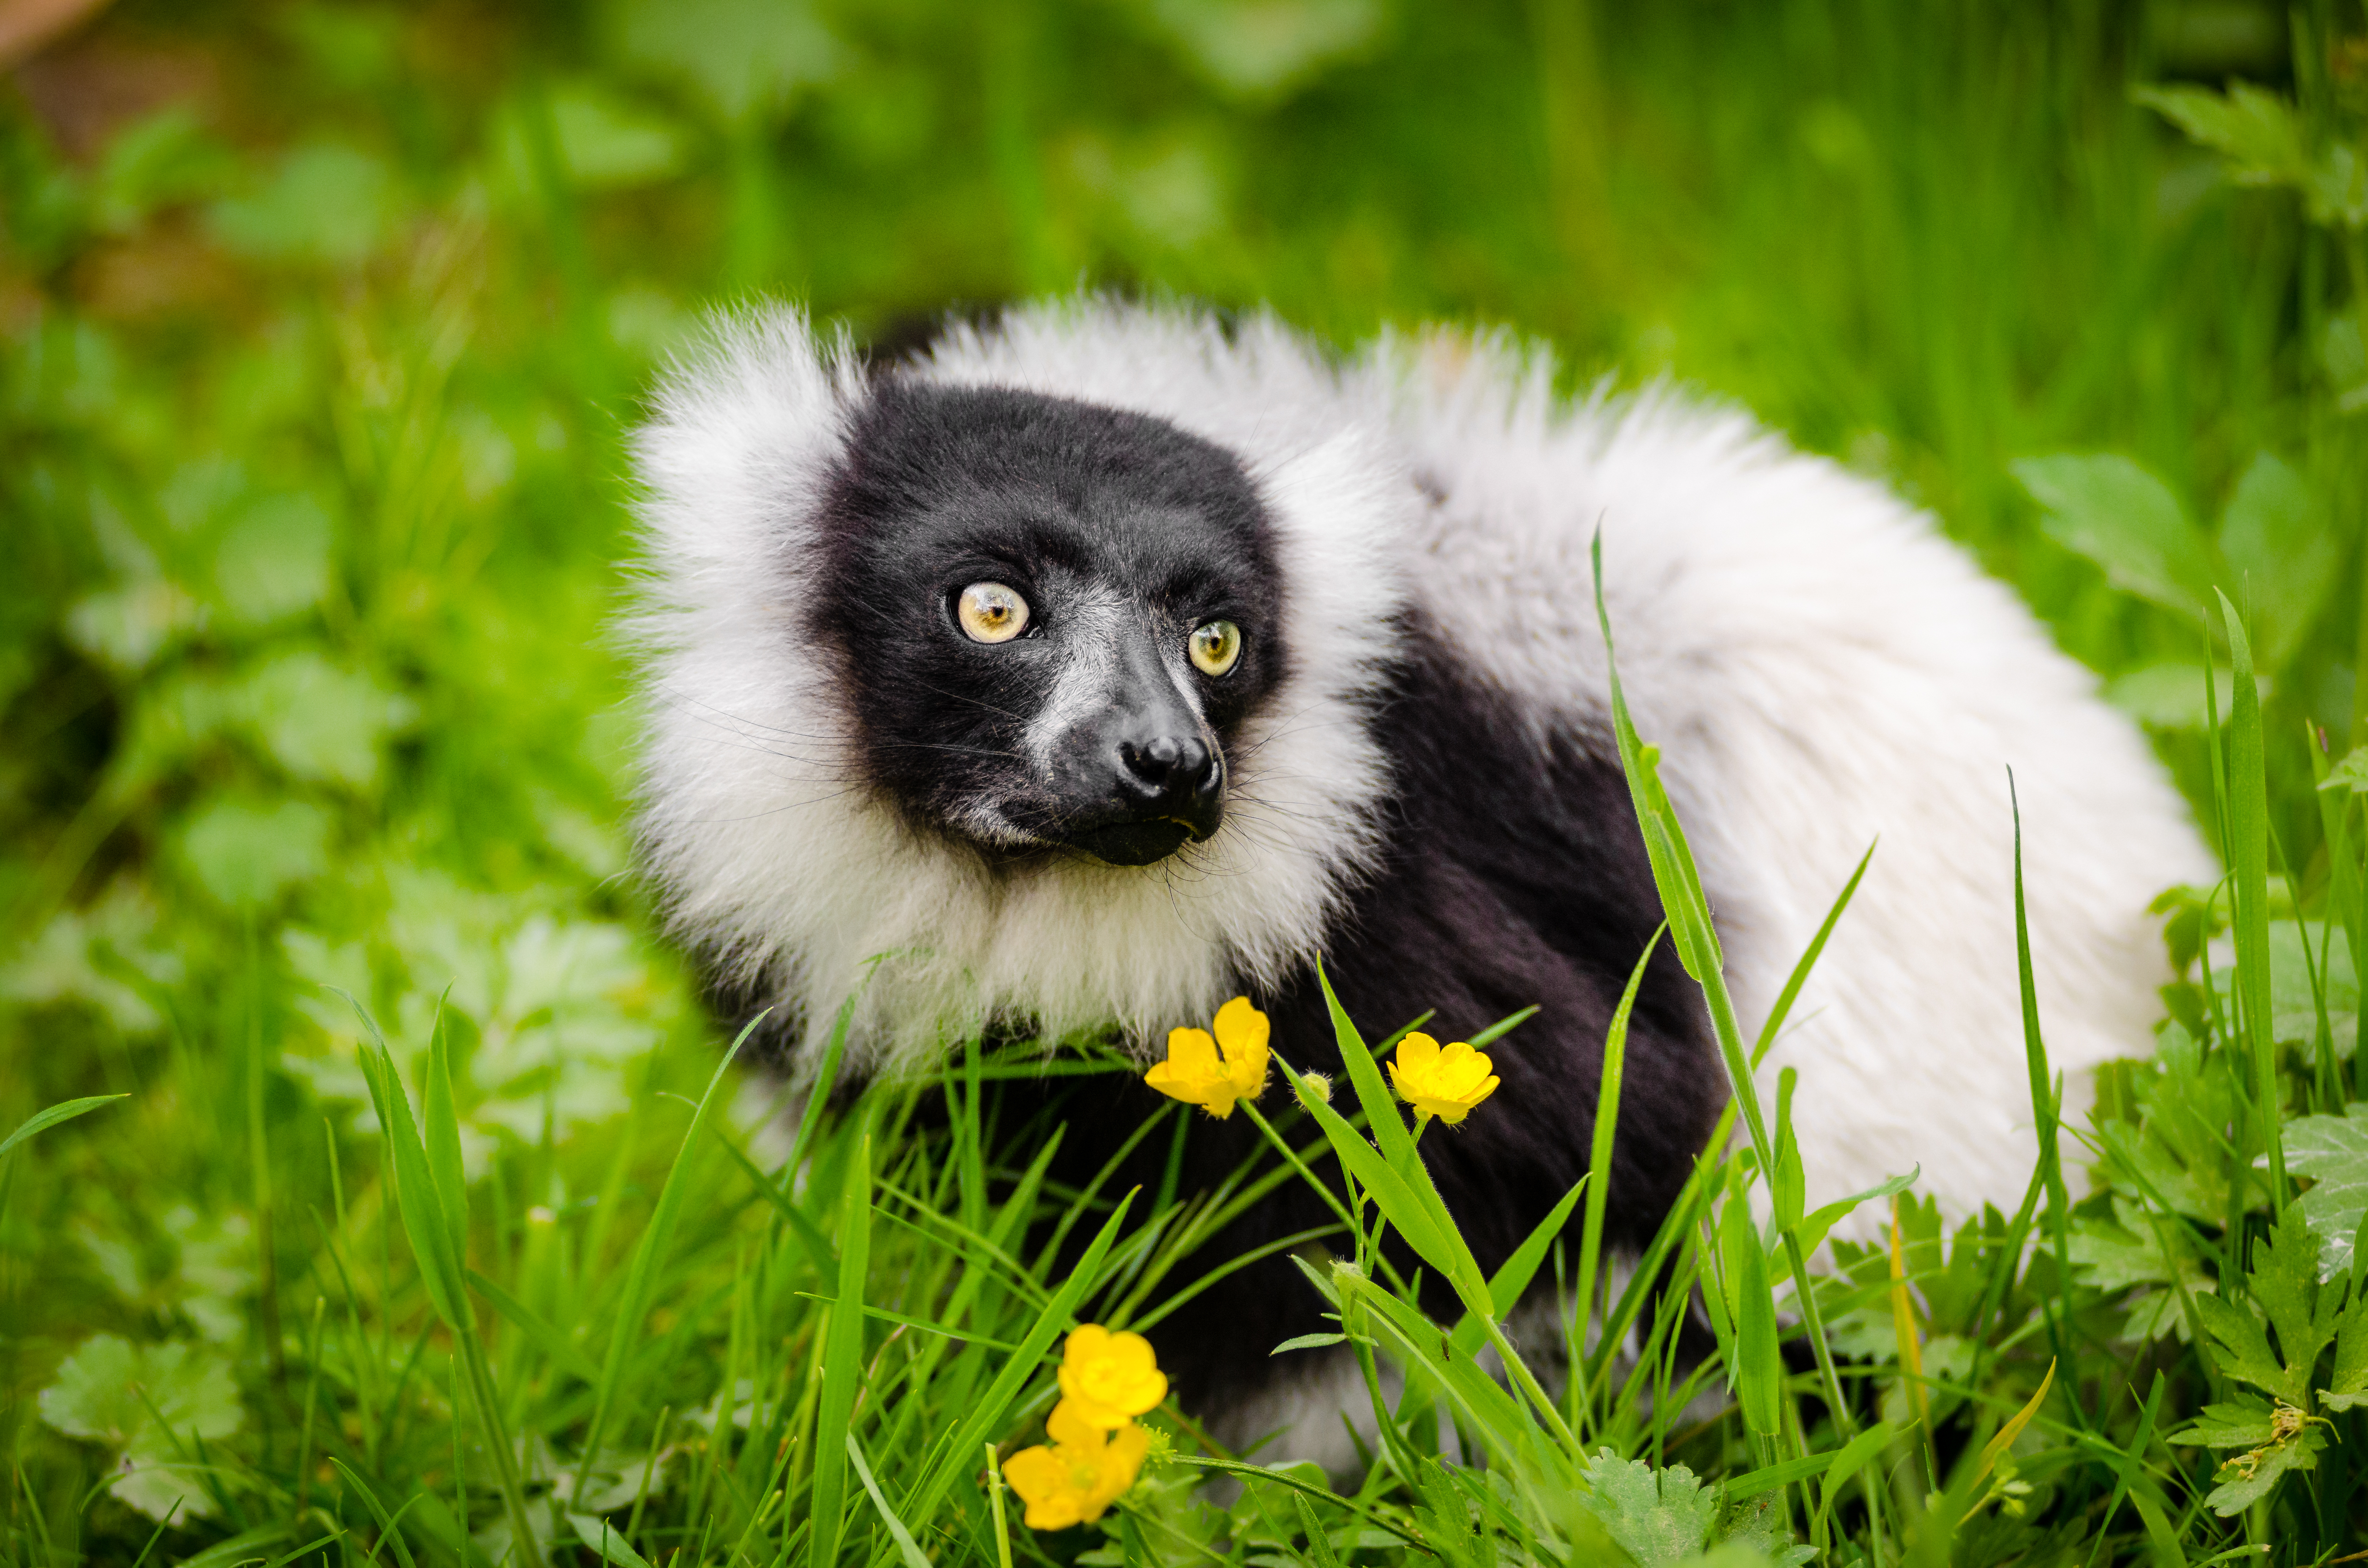
nature, animal, wildlife, zoo, mammal, fauna, primate, madagascar, vertebrate, lemur, new world monkey